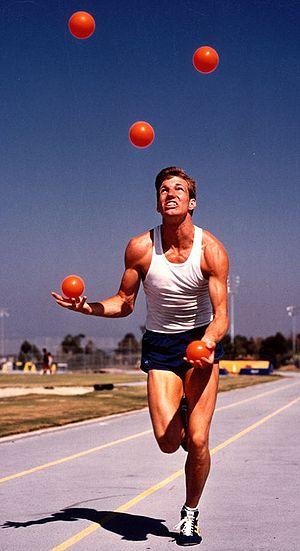
Le Joggling est un mélange de jonglerie et de jogging, c’est un mot-valise. Le rythme de la jonglerie à trois objets correspond parfaitement à l’action et au pas de la course, ce qui fait du joggling un travail du corps complet et amusant. C’était un passe-temps récréatif dans beaucoup de tribus amérindiennes.